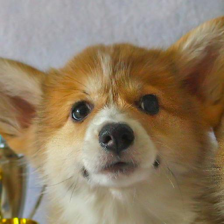
Label: animals